John Gregory Bourke

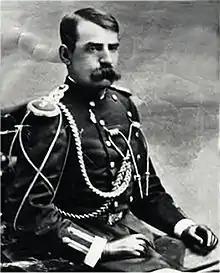
John Gregory Bourke

John Gregory Bourke (June 23, 1846 – June 8, 1896) was a captain in the United States Army and a prolific diarist and Reconstruction Era author; he wrote several books about the American Old West, including ethnologies of its indigenous peoples. He was awarded the Medal of Honor for his actions while a cavalryman in the Union Army during the American Civil War. Based on his service during the war, his commander nominated him to West Point, where he graduated in 1869, leading to service as an Army officer until his death.